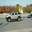
Label: automobile